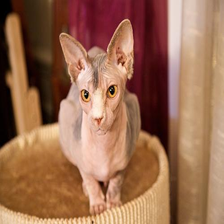
Species: cat
Breed: Sphynx